Married in Name Only

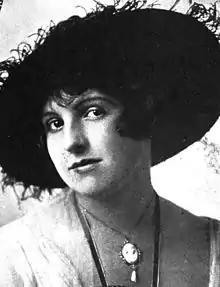
Gretchen Hartman

Married in Name Only is a 1917 American silent film written by Ivan Abramson and directed by , starring Gretchen Hartman, Milton Sills, and Marie Shotwell.